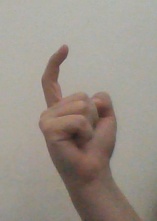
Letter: ra